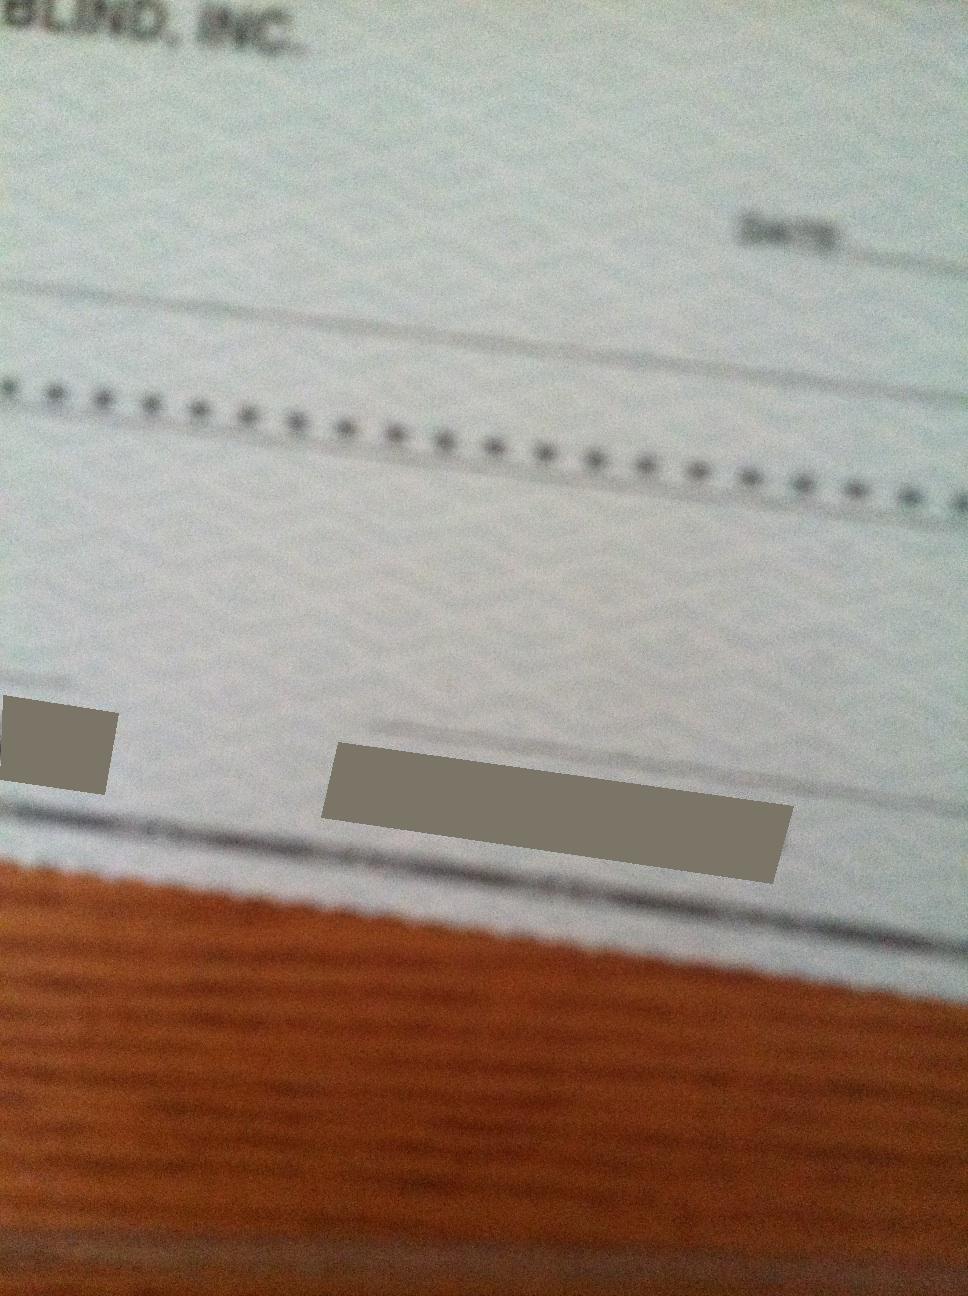Question: I have a question can you tell me if the information on this check is printed in the correct spots if not what do I need to move.
Answer: unanswerable